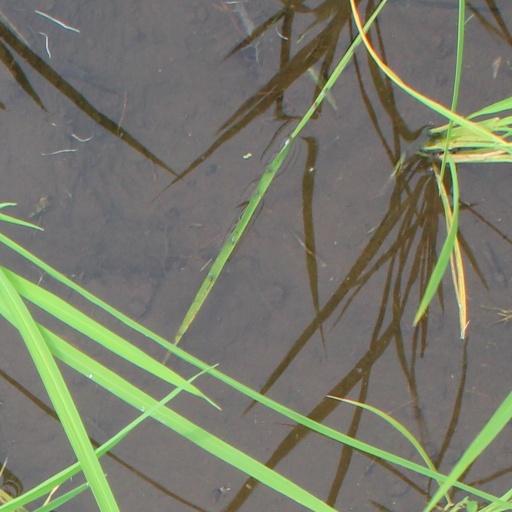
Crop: rice